Dame Gruev

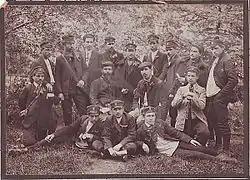
Gruev and his students from a Bulgarian school in Shtip in 1894.

Dame Gruev was born in 1871 in the village of Smilevo, Monastir vilayet, Ottoman Empire (present-day North Macedonia). He received his elementary education in Smilevo and continued his education in the Bulgarian Men's High School of Thessaloniki. He was part of a group excluded from the school following a student revolt. In early 1888, the group, consisting of 19 people, including other future IMRO-revolutionaries was attracted by Serbian propaganda. As a result, they went to study in a Serbian Gymnasium in Belgrade at the expense of the Saint Sava society. Gruev later continued his education in the Grandes écoles in Belgrade. They were later frustrated when they realized that attempts were made to serbianize them. Following yet another revolt, Gruev and his associates were excluded from the Great School and emigrated "en bloc" to Bulgaria. Gruev was enrolled in Sofia University and, later, in the Young Macedonian Literary Society. He found also the circle "Druzhba", whose aim was to implement "Article 23" of the Treaty of Berlin (1878) on the autonomy of Macedonia. In 1891, Gruev was expelled from the university as he was suspected in the assassination of the Minister Hristo Belchev, but subsequently, this allegation turned out to be groundless.